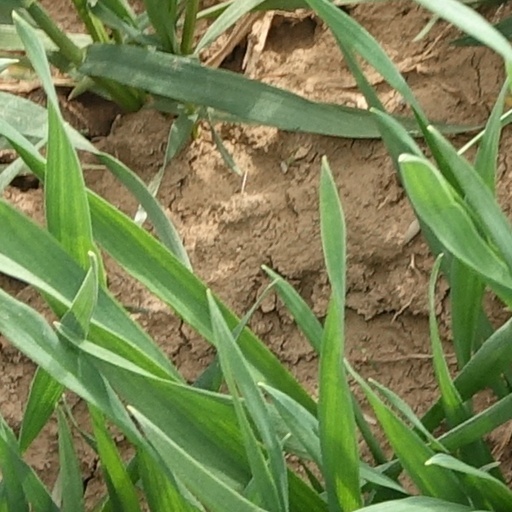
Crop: wheat